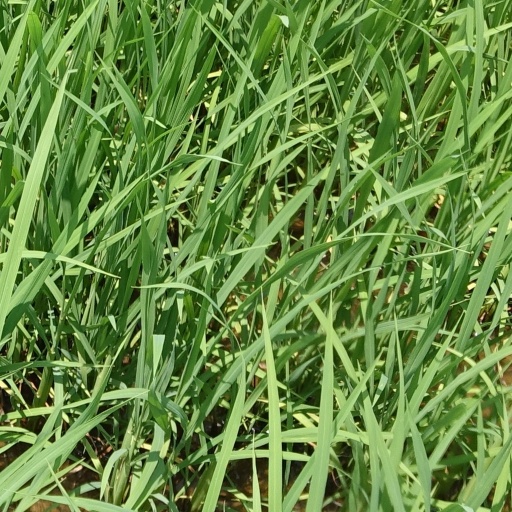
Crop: rice